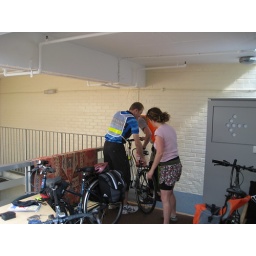
Quick bike service in the office